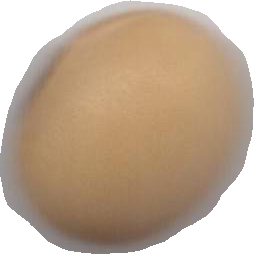
Variety: Anjasmoro